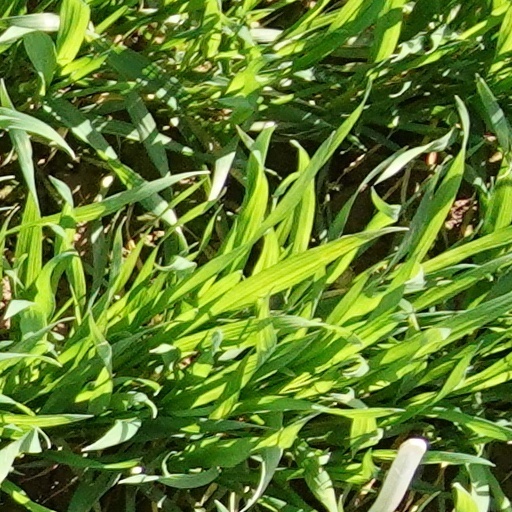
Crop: wheat